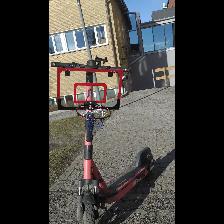
Label: NonHuman